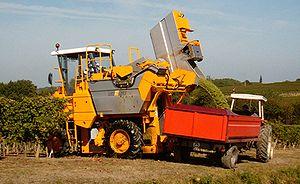
La viticulture est l'activité agricole consistant à cultiver une certaine variété de vigne produisant un fruit pour la consommation humaine : le raisin. Les vignes cultivées en viticulture sont des cultivars de sous-espèces du genre Vitis dénommés cépages.
Le vin blanc est un vin produit par la fermentation alcoolique du moût des raisins à pulpe non colorée et à pellicule blanche ou noire. Il est traité de façon à conserver une couleur jaune transparente au produit final. La grande variété des vins blancs provient de la grande quantité de cépages, des modes de vinification, mais aussi du taux de sucre résiduel.